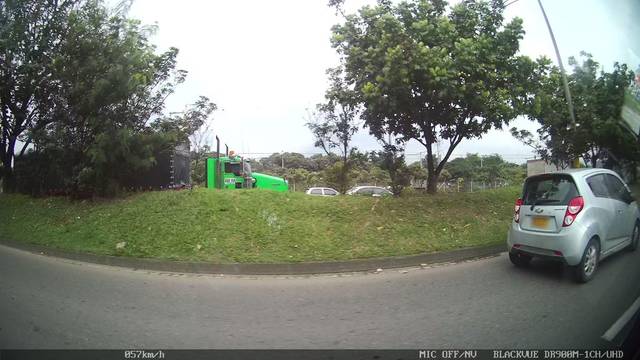
Region: Colombia
Coordinates: 6.223, -75.576